Ghazal (1993 film)

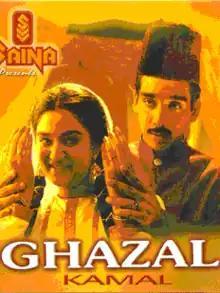

Ghazal (ഗസൽ) is a 1993 Malayalam film directed by Kamal. Vineeth and Mohini play the lead roles in the film and Thilakan appears in a supporting role. Director Kamal considers the film close to his heart, a film that took him to childhood memories.